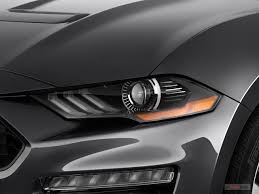
Vehicle type: Cars